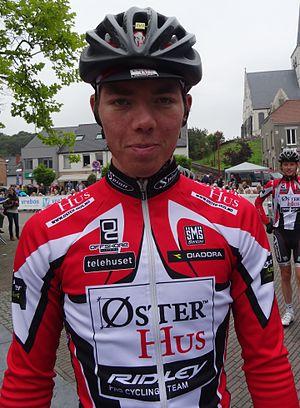
Reportage photographique réalisé le mercredi 27 août à l'occasion du départ de la Druivenkoers Overijse 2014 à Huldenberg, Belgique.
La saison 2014 de l'équipe cycliste Øster Hus-Ridley est la onzième de cette équipe.
Oscar Emil Landa est un coureur cycliste norvégien, né le 15 août 1993 à Stavanger.